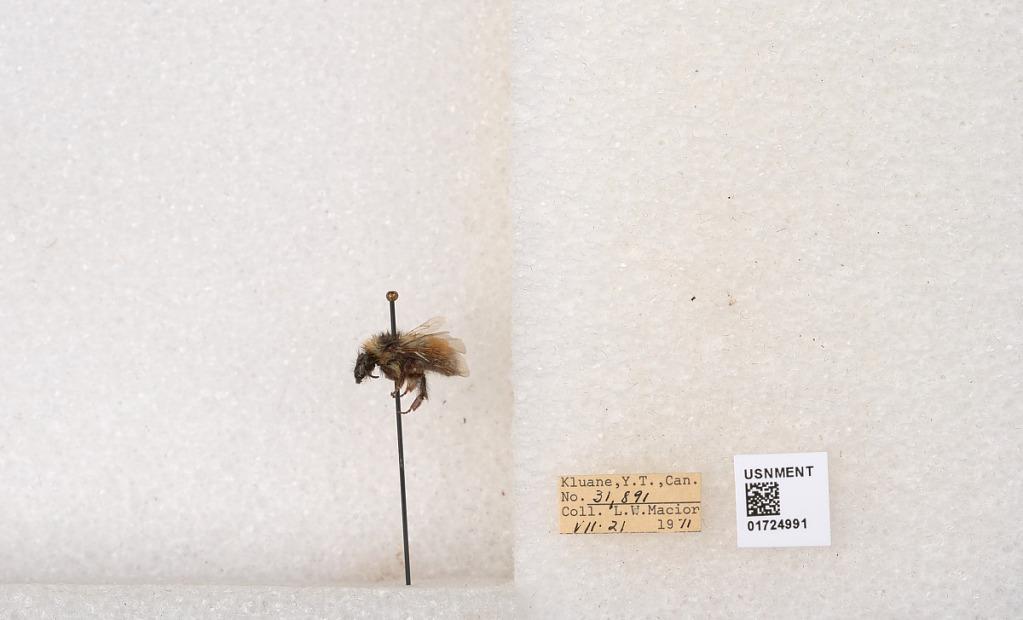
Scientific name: Bombus (Pyrobombus) sylvicola Kirby
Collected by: L. Macior
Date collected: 1971-7-21
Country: Canada
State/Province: Yukon Territory
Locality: Kluane National Park and Reserve
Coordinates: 60.7493, -139.504